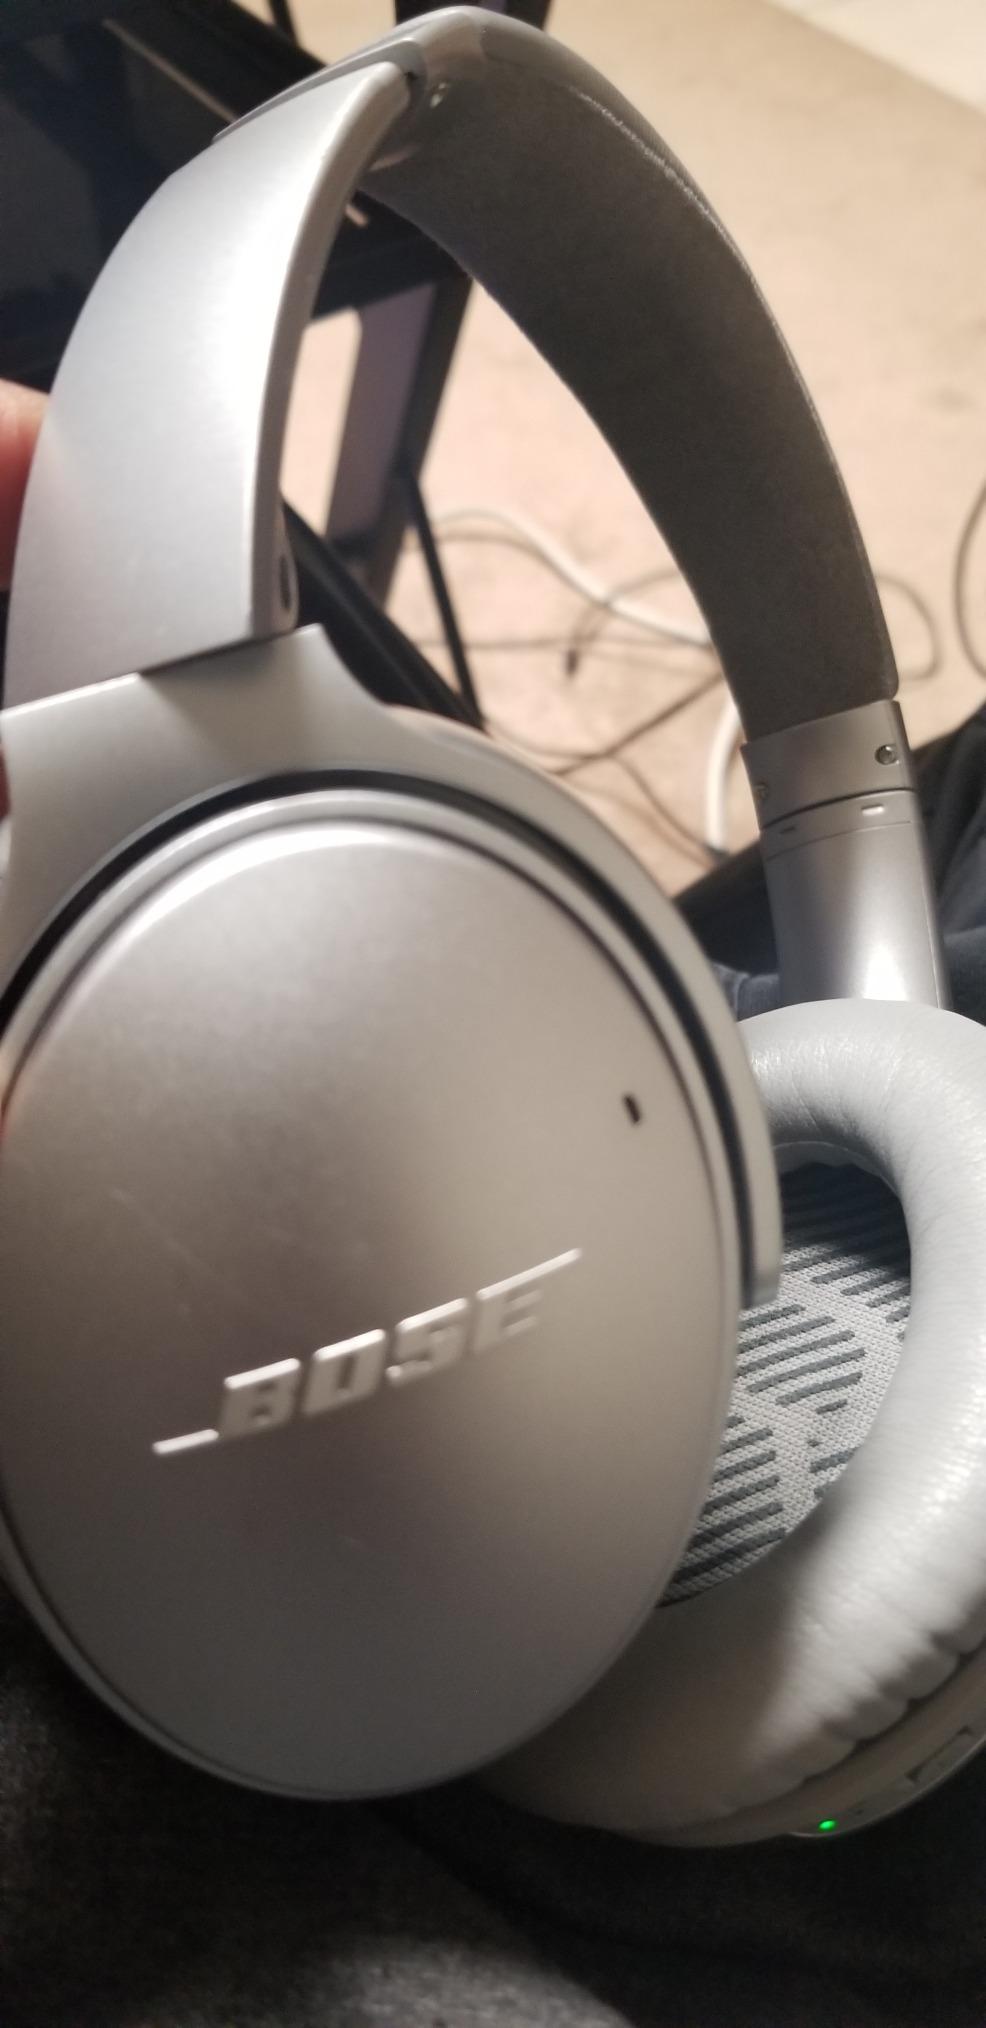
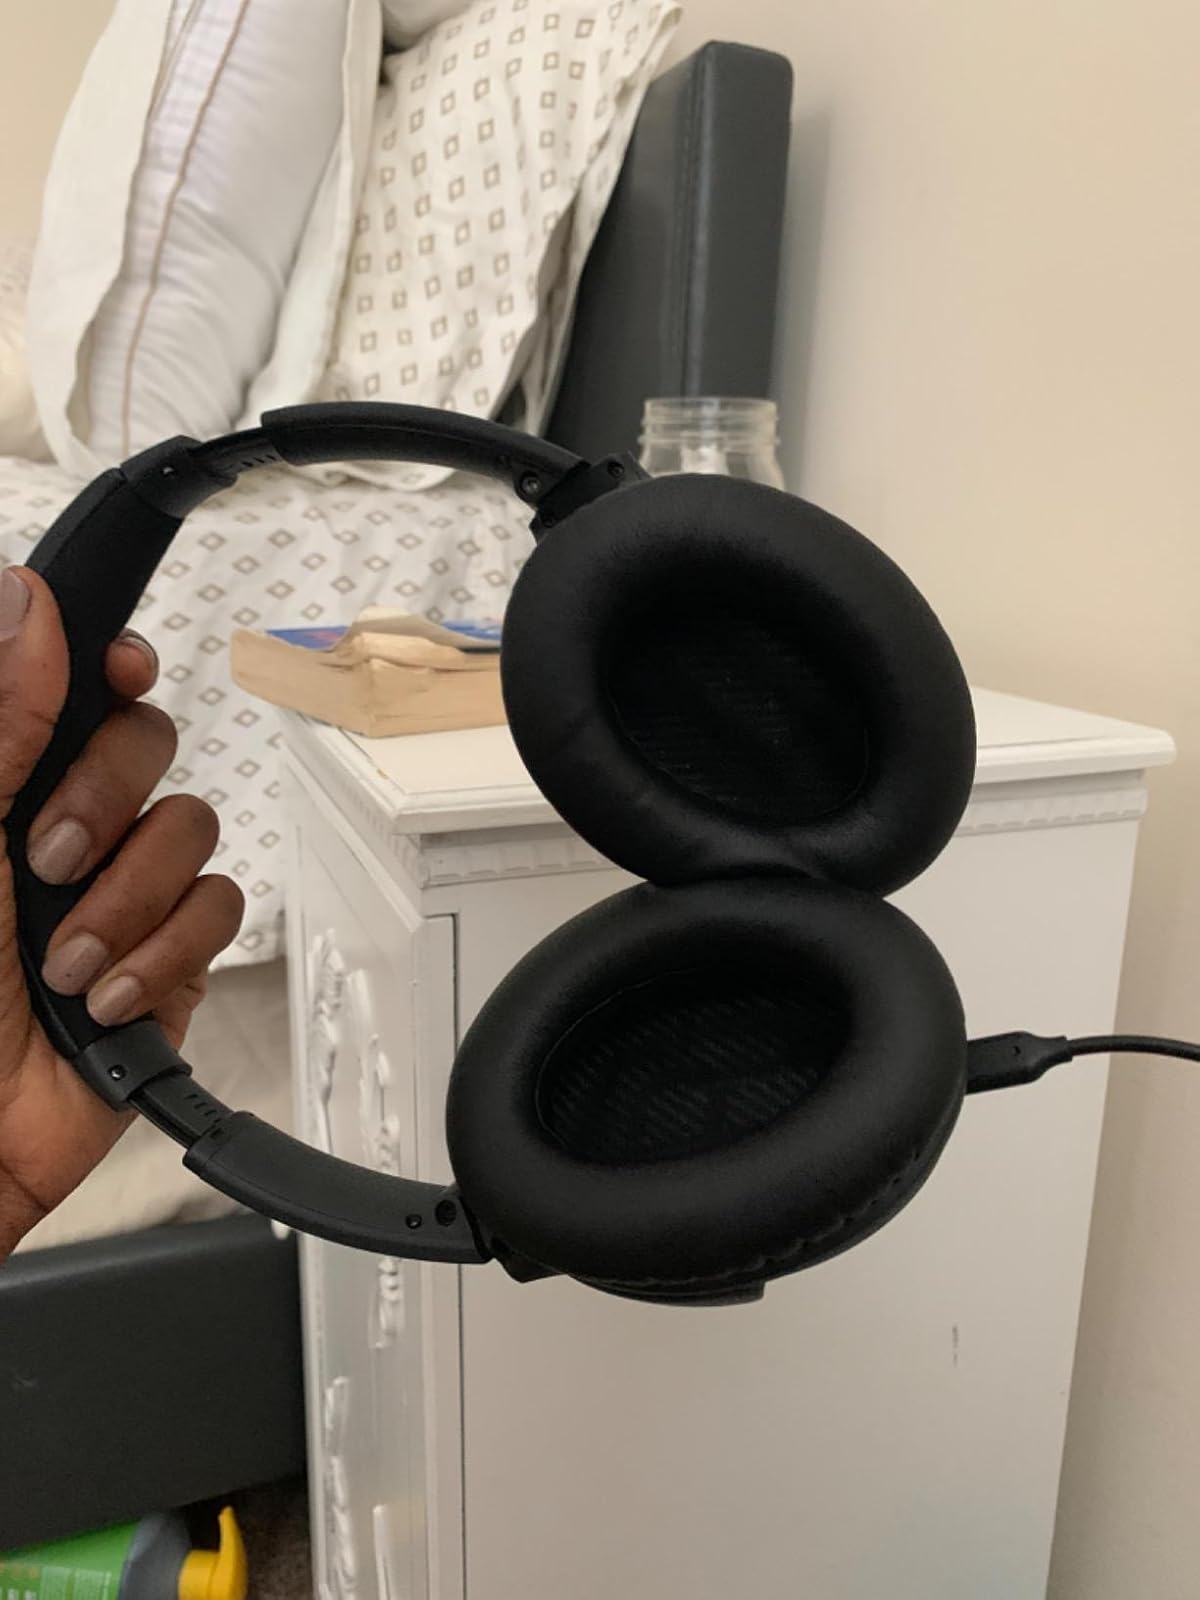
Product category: headphones
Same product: no